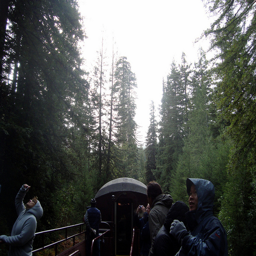
A man standing on top of a bridge near a forest.
Tourists in rain gear at an observation post in a forest.
a few people out in the rain in the woods
The lady in this photo was looking up at something.
A group of people looking up at and around trees.